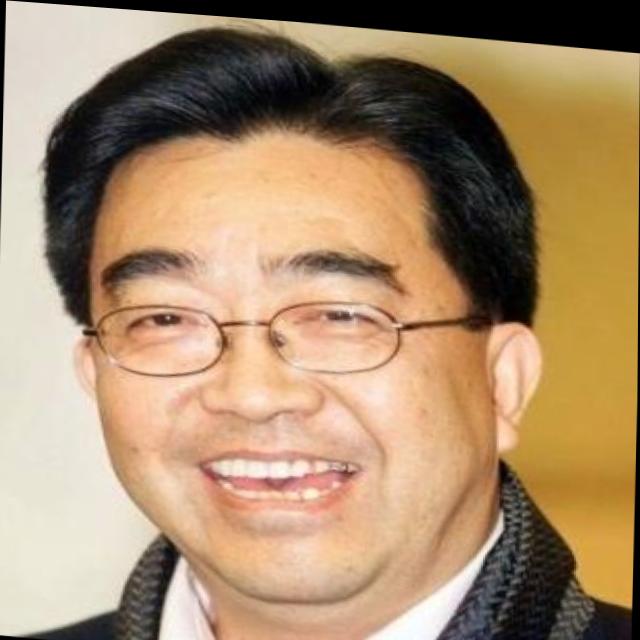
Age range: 45-64